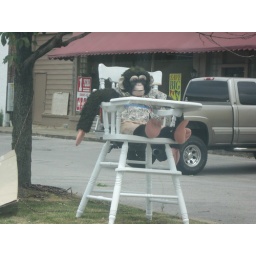
Stuffed monkey in a giant high chair